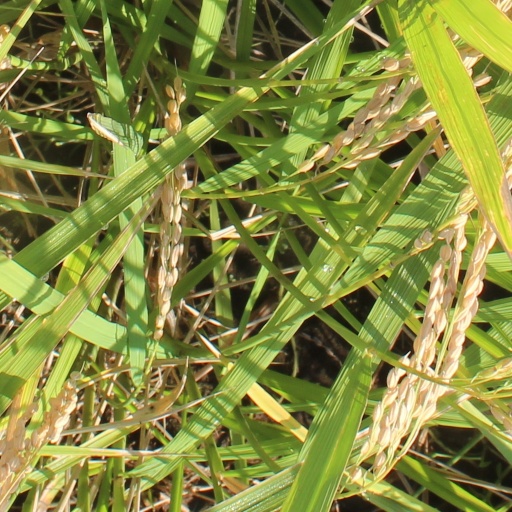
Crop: rice